Hans Thewissen

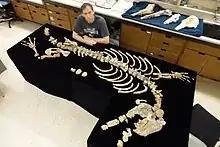
Thewissen and Ambulocetus natans

When this new ancestral whale appeared in the magazine "Science" in 1994, Stephen Jay Gould dubbed it 'as the smoking gun of whale evolution.